St Tudy

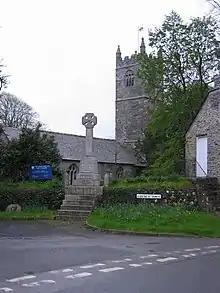
St Tudy Church and War Memorial

The parish church is dedicated to St Tudius and was restored in 1873. There was a Norman church here but the present structure is of the Perpendicular period. There are two aisles, the arcades of which are identical. The tower has three stages, is 64 feet high, and is topped with battlements and pinnacles; there are six bells. It is Grade I listed. Anthony Nicholl (died 1658) is commemorated by a sumptuous memorial erected by his wife. In the churchyard is a pre-Norman coped stone with carving, possibly a rare hogback tomb.